Luke fon Fabre

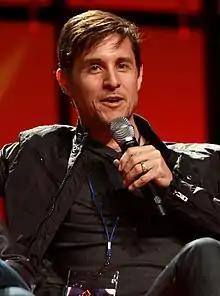
Yuri Lowenthal voices Luke in the English dub

Makoto Yoshizumi, the producer of "Tales of the Abyss" explained that studio staff made the protagonist, Luke, unlikable by being "selfish" and "annoying" at the outset of the game. These negative personality traits were designed to cause gamers to dislike him but over the course of the game, he would mature into someone so likable that the other main characters would comment, "Huh, Luke's not that bad". While such a character could turn off many players, Yoshizumi preferred a cast of "flawed characters" rather than a story in which "the fated protagonist had a perfect life and a perfect upbringing, and he grew up to defeat the demon king".